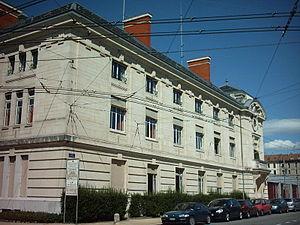
La Compagnie genevoise des tramways électriques est une ancienne compagnie de transports urbains privée fondée le 11 août 1899 par M. François Forestier avec un capital de cinq millions de francs.
Le dépôt de La Jonction est un dépôt de trolleybus et d'autobus des Transports publics genevois situé sur la pointe de La Jonction, qui marque le confluent du Rhône et l'Arve. Mis en service en 1900, il accueille jusqu'aux années 1990 le siège social et les tramways de la Compagnie genevoise des tramways électriques puis des Transports publics genevois, qui ont déménagés depuis au dépôt du Bachet-de-Pesay.
Les Transports publics genevois sont une régie et un établissement autonome de droit public cantonal, fondée en 1977 à Genève. Elle a pour objectif l'exploitation du réseau de transports en commun de voyageurs du même nom, non seulement sur le territoire du canton de Genève, mais aussi dans certaines communes du canton de Vaud et des départements français de l'Ain et de la Haute-Savoie.